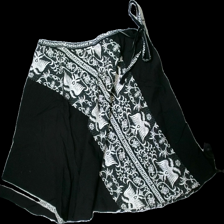
View: front
Type: Skirt
Category: Ladies
Brand: Missing
Colors: Black, White
Material: ?
Pattern: Embroidered
Cut: Regular
Season: All
Stains: Major
Damage: fläckar
Damage location: top center
Damage 2: fläckar
Damage 2 location: middle left
Price range: <50
Recommended usage: Export
Description: svart kjol med broderat mönster på, flera fläckar över hela